Domitian

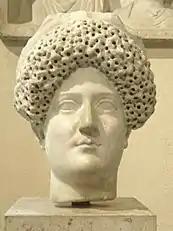
A bust of Domitia Longina (Louvre)

On 9 June 68, amid growing opposition of the Senate and the army, Nero committed suicide and with him the Julio-Claudian dynasty came to an end. Chaos ensued, leading to a year of brutal civil war known as the Year of the Four Emperors, during which the four most influential generals in the Roman Empire—Galba, Otho, Vitellius and Vespasian—successively vied for imperial power. News of Nero's death reached Vespasian as he was preparing to besiege the city of Jerusalem. Almost simultaneously the Senate had declared Galba, then governor of Hispania Tarraconensis (modern northern Spain), as Emperor of Rome. Rather than continue his campaign, Vespasian decided to await further orders and send Titus to greet the new Emperor. Before reaching Italy, Titus learnt that Galba had been murdered and replaced by Otho, the governor of Lusitania (modern Portugal). At the same time Vitellius and his armies in Germania had risen in revolt and prepared to march on Rome, intent on overthrowing Otho. Not wanting to risk being taken hostage by one side or the other, Titus abandoned the journey to Rome and rejoined his father in Judaea.